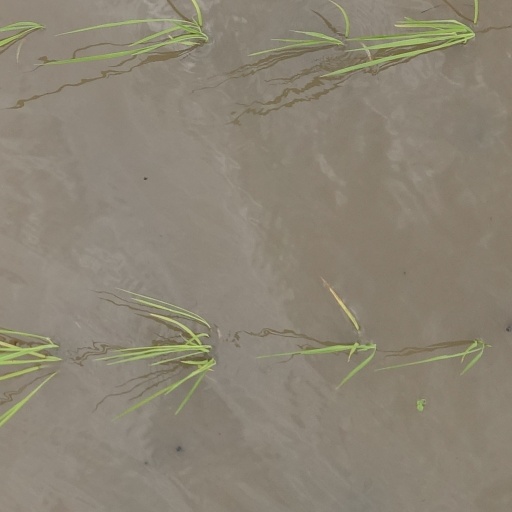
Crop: rice